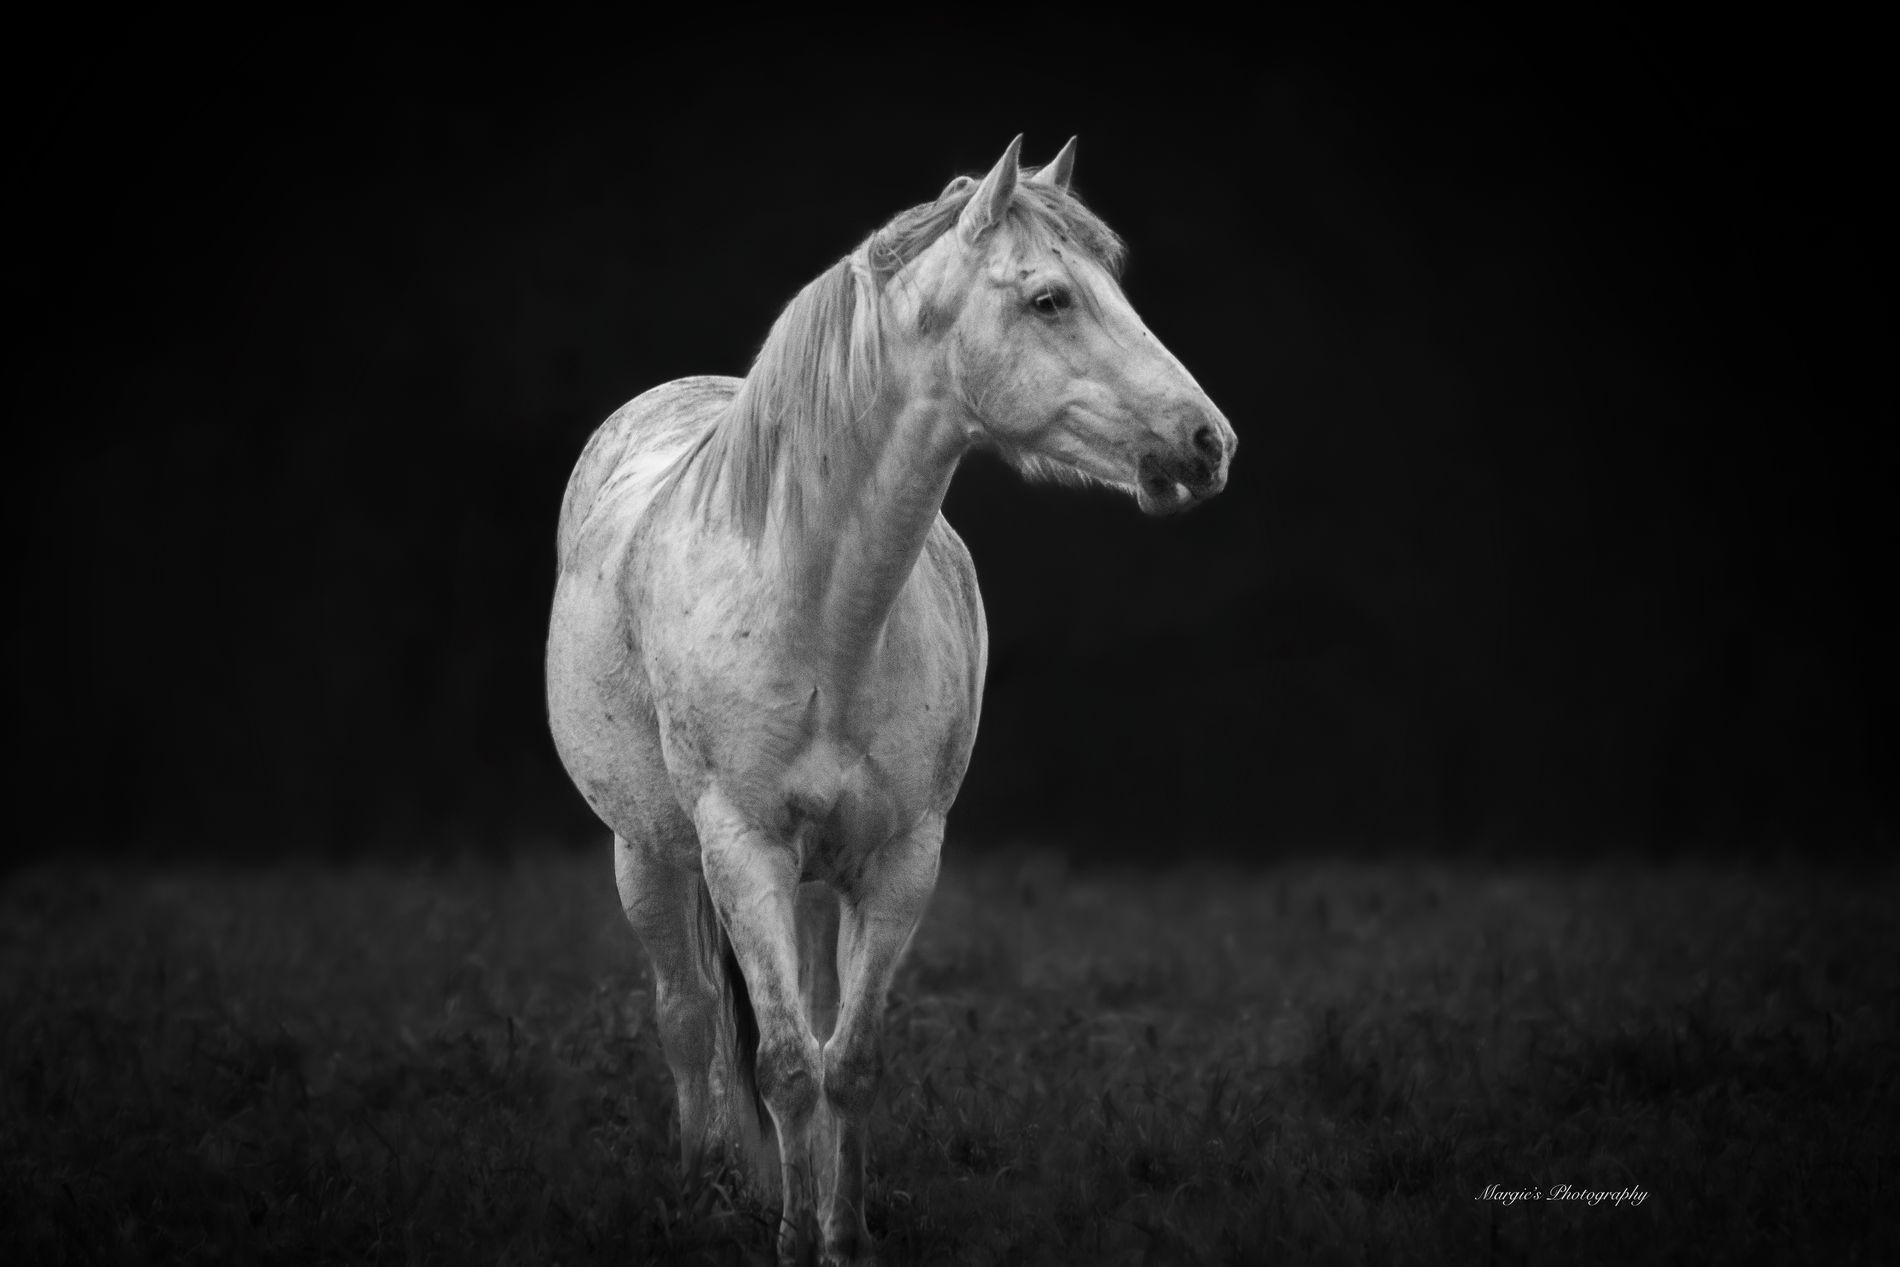
A Pretty House.
The image shows a shot taken of a horse walking on grass and behind it a black background. The image has a watermark on its right down corner.
The image shows an eye level shot taken of a horse walking on grass while looking around. The image is in black and white, while the horse appears to be white toned and the rest of the image is dark black, the horse outstands easily making it the focus of the image. The black and white effect and blurring the background are making the image look dramatic.
Labels: Andalusian Horse, Animal, Horse, Mammal, Colt Horse, Stallion, Outdoors, Nature, background, Grass, Watermark
Camera: Canon Canon EOS 70D
Lens: TAMRON SP 150-600mm F/5-6.3 Di VC USD G2 A022, Canon EF 100-400mm f/4.5-5.6L IS II USM
Aperture: F6.3
Exposure: 1/500 sec
ISO: 800
Focal length: 600.0 mm